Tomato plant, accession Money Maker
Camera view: bottom (45 deg); turntable rotation: 210 degrees
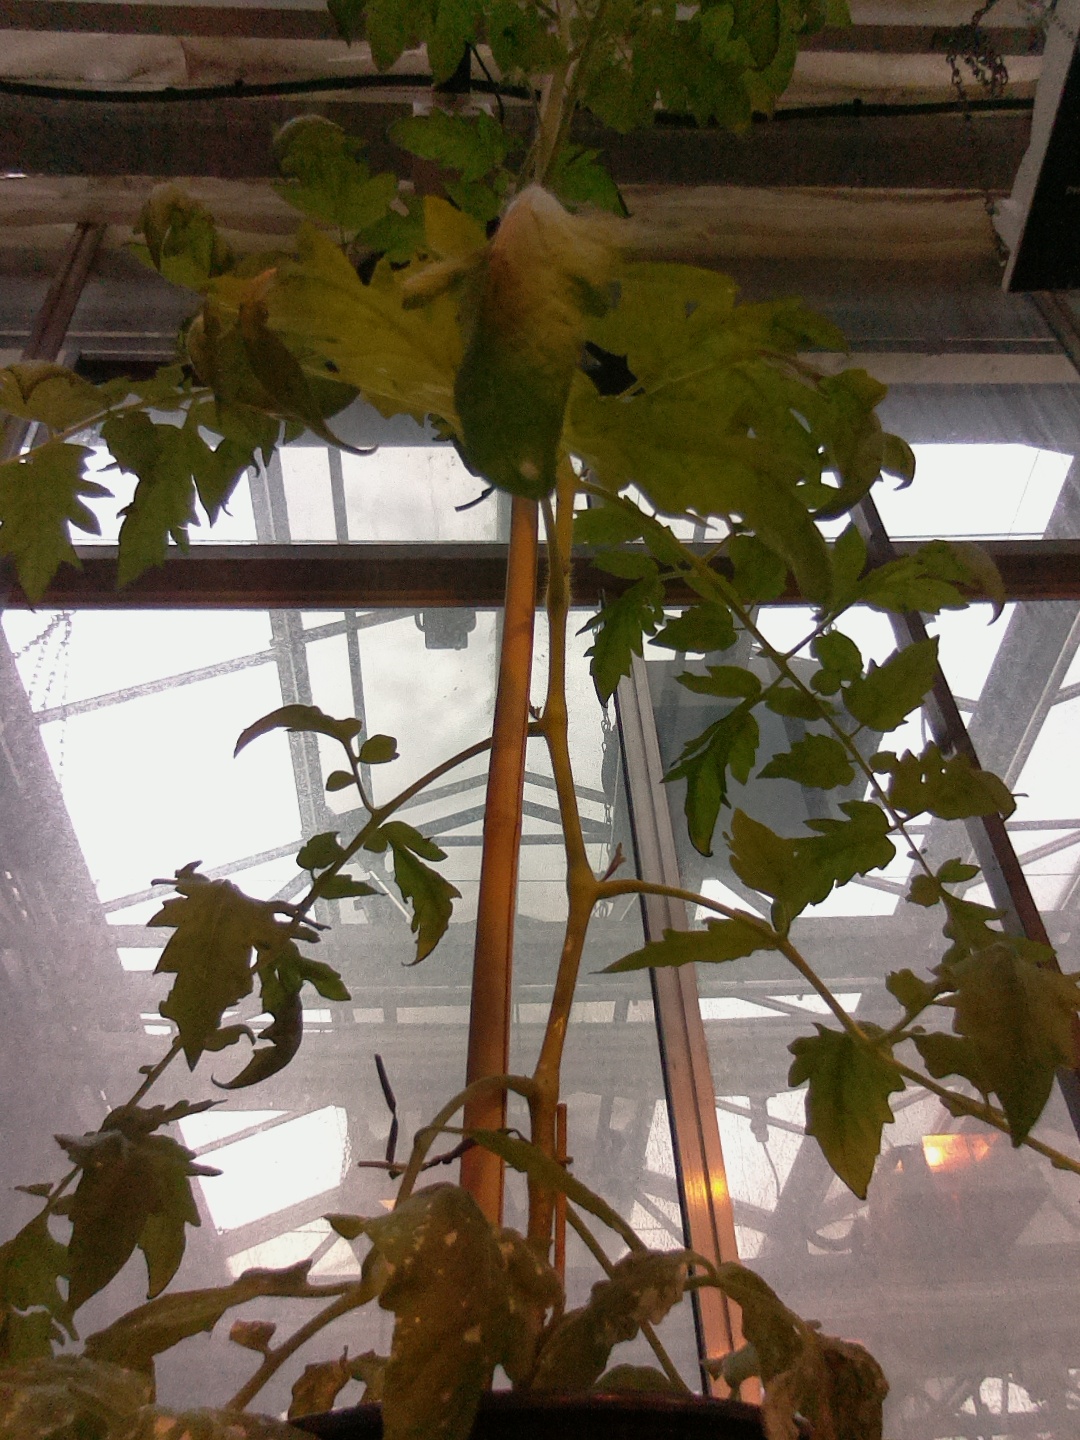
BBCH growth stage 65: Full flowering, 50%-60% of flowers open, first petals falling